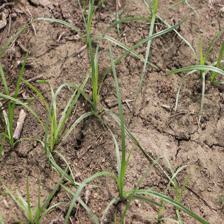
Label: Grass